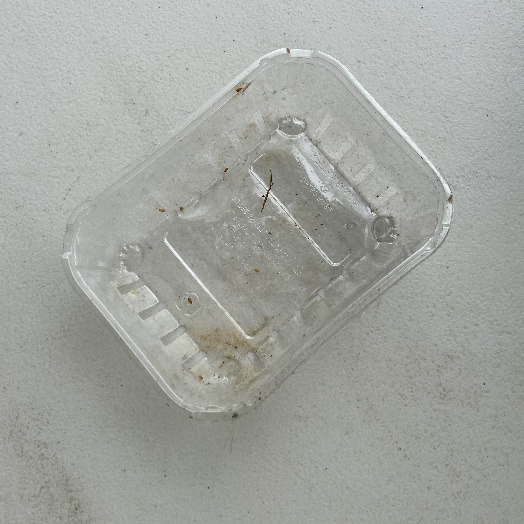
Label: Plastic